Cambodian Rocks

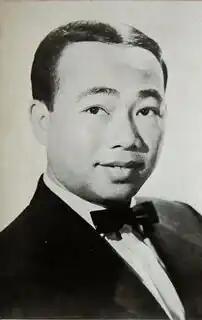
Singer-songwriter Sinn Sisamouth

"Cambodian Rocks" includes 22 songs. Although the album provides no track information, fans and researchers have identified the artists and song names. The table below includes both the original romanized Khmer titles and English translations.